John Quinton

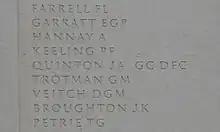
J.A. Quinton listed on the Armed Forces Memorial at the National Memorial Arboretum

He is buried in the grounds of the church of St John the Baptist in Leeming.